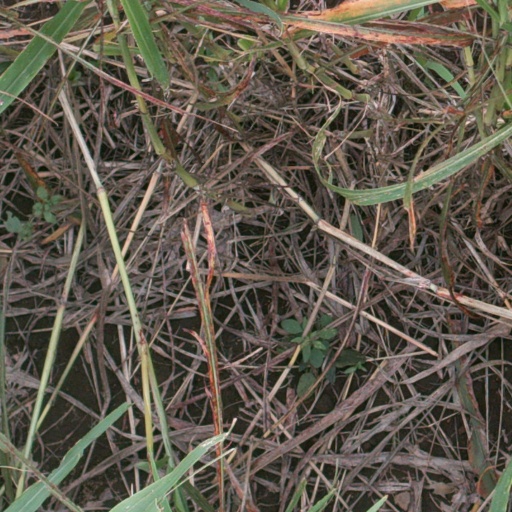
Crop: sorghum